Dead End (manga)

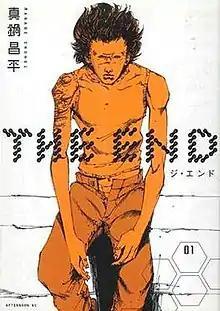
Cover of the first volume

Dead End, known in Japan as The End, is a Japanese manga series written and illustrated by Shohei Manabe. It was serialized in Kodansha's "Monthly Afternoon" magazine from 2001–2002 and published in four volumes.